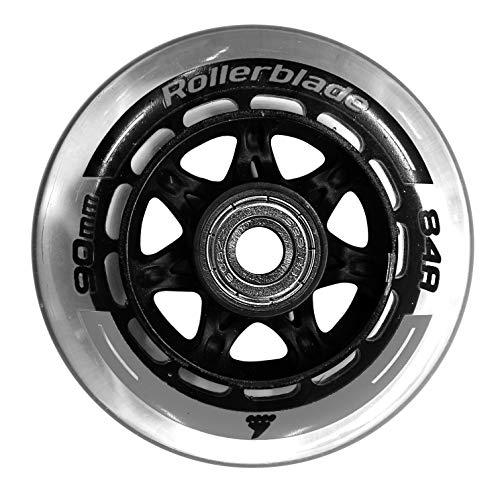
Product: Rollerblade 90mm Wheel Kit
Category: Sports & Outdoors | Outdoor Recreation | Skates, Skateboards & Scooters | Inline & Roller Skating | Inline Skate Parts | Wheels
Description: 90mm/84a wheels provide excellent performance with value.
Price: $79.99
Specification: Item Weight:         1 pounds    |Shipping Weight: 2.3 pounds (View shipping rates and policies)|ASIN: B07HKSQ25K|Item model number: 06951400000|    #402    in Inline Skate Replacement Wheels